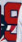
Number: 9